Gyrobus

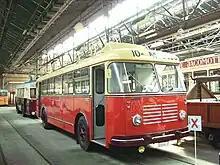
Gyrobus G3, the only surviving gyrobus in the world (built in 1955) in the Flemish tramway and bus museum, Antwerp

A gyrobus is an electric bus that uses flywheel energy storage, not overhead wires like a trolleybus. The name comes from the Greek language term for flywheel, "gyros".